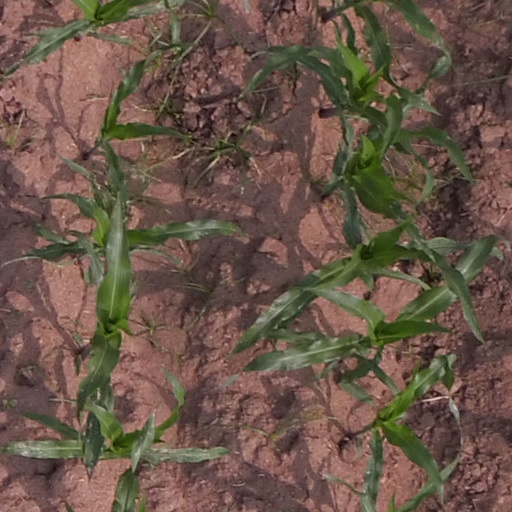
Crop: maize; corn